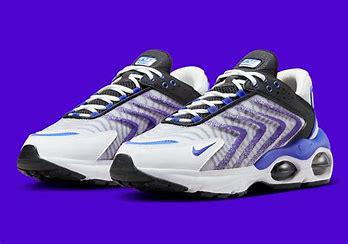
Brand: Nike
Model: Air Max TW